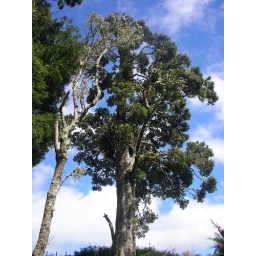
This magnificent tree was standing in the sheep paddock on the way to Mount Damper falls.